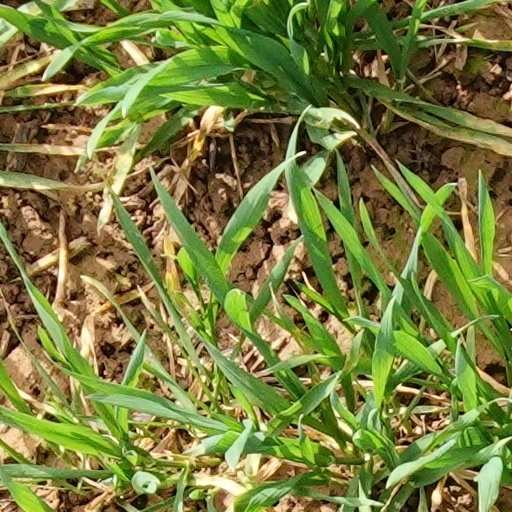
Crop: wheat